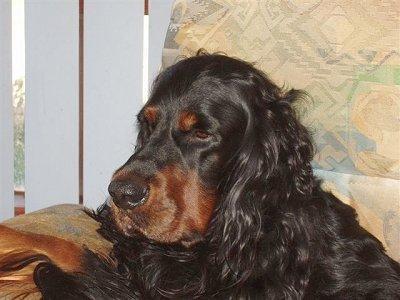
Gordon_setter